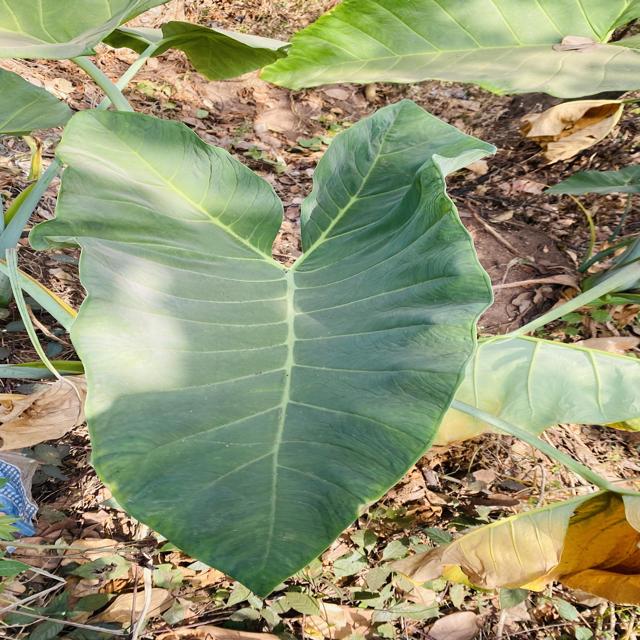
Label: Early_Blight